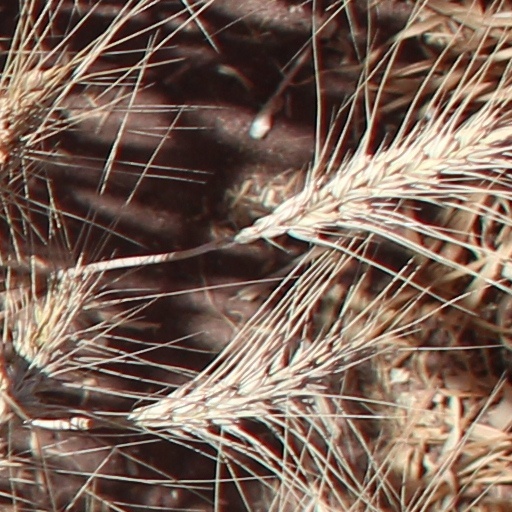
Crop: wheat